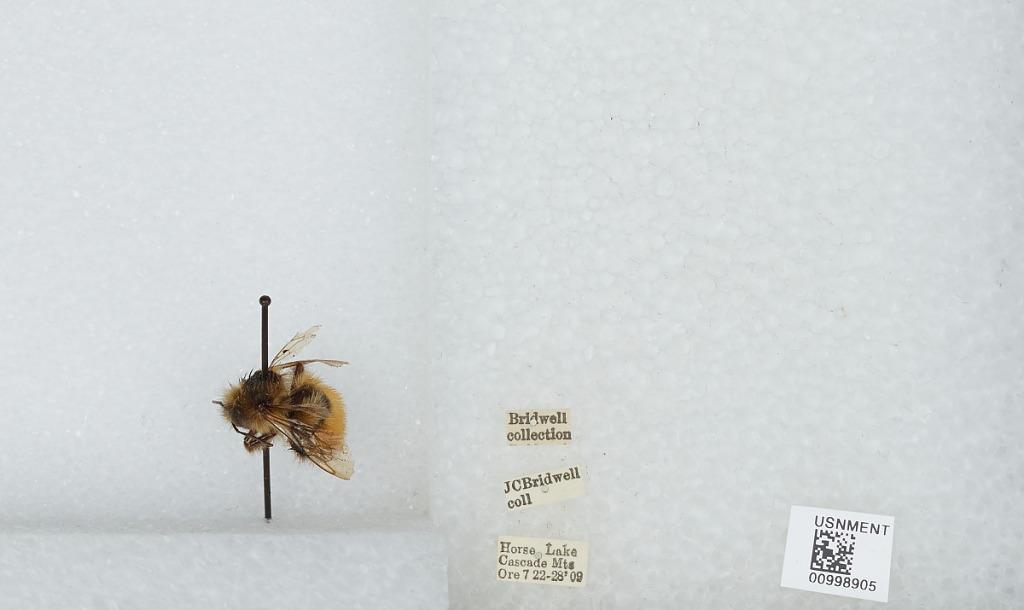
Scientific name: Bombus (Pyrobombus) melanopygus Nylander
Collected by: J. Bridwell
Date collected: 1909-7-22
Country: United States
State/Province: Oregon
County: Lane
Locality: Horse Lake, Cascade Mountains
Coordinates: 44.0003, -121.873